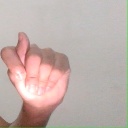
अक्षर: ट